Sakarya Province

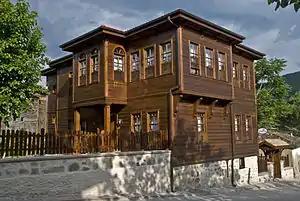
Historical Hanımeli Mansion in Tarakli

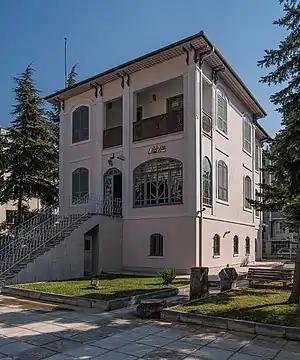
Sakarya Museum

It was founded in 1400 by 400 Armenian immigrant families who escaped from Timur's oppression in Sivas and was named "Donigaşen" after the name of their leaders. Today's inhabitants are Manavs. The present day Muslims are descended from Armenians and Greeks who gradually converted to Islam. Adapazarı's known name in Turkish at that time was Adacık and Ada. The source of the information that the region was conquered by Orhan Gazi and opened to settlement is also unknown. Adapazarı was the village of Ada in 1573, a sub-district in 1646, a village in Akyazı in 1658, and administrative district of a qadi in 1692 and again a sub-district in 1742. The residency area had the status of a district between 1837 and 1954 during the Ottoman and the Republican eras. Adapazarı was a district of Kocaeli for many years but separated from it and took the name of Sakarya on June 22, 1954 by Law 6419. Adapazarı took the name of Sakarya since it was the centre of the districts of Akyazı, Geyve, Hendek and Karasu. On December 1, 1954, the first governor, Nazım Üner, began active duty with ceremonies.